Mount St. Peter Church

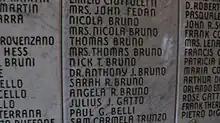
Names of parishioners who donated to or helped build the church

On Sunday, May 25, 1941, ground was broken for Mount St. Peter Church. The event was celebrated by the priests of St. Peter's congregation and about two thousand people showed up to watch. The cornerstone was blessed on Sunday, September 7, 1941, by Reverend Alfred Koch, who was the Arch Abbot of St. Vincent in Latrobe, Pennsylvania. Many other priests from the area were also present. Father Paul Tomlinson of St. Peter's Church in Pittsburgh delivered the sermon in English and Archabbot Koch closed the ceremony with the Pontifical Benediction in Italian. The large red cornerstone was made of granite and was fitted with an iron box. The box contained the memorial reports of the congregation, newspapers, American and Papal coins, and medals of the church. The cornerstone was placed so that it can be seen from inside the church. It is located by the altar of the Sacred Heart.